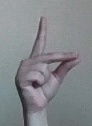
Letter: ta